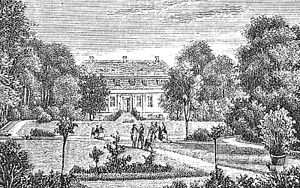
Nørholm (herregård)
Nørholm i 1870'erne
Nørholm, i dag omtalt som Nørholm Gods er en dansk herregård, der ligger lidt nord for Sig, Thorstrup Sogn 8 km nord for Varde i Vestjylland, tæt på Varde Å. Hovedbygningen, der er helt enestående for vestjyske forhold, er opført af etatsråd C. de Teilmann 1776-1780 og er fredet.